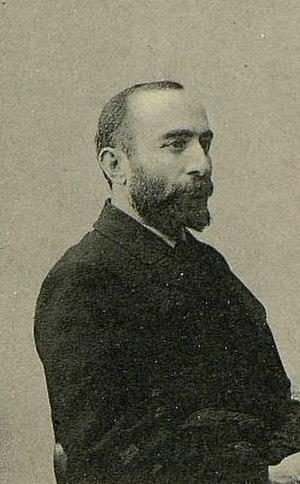
Nicolas Tcheidze, parfois transcrit Nicolas Tchéidzé, ou Nicolas Tchkhéidzé en français, né le 9 avril 1864 dans le village de Pouti, district de Chorapni, région de Koutaïssi, en Géorgie et suicidé le 7 juin 1926 dans le domaine géorgien de Leuville-sur-Orge, en Seine-et-Oise, en France, est un social-démocrate russe et géorgien du courant menchevik.